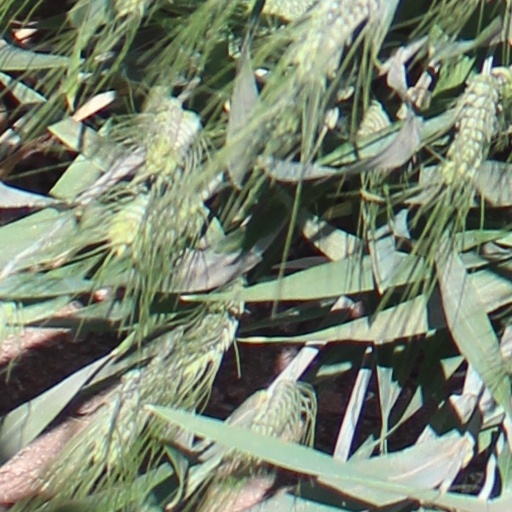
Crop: wheat